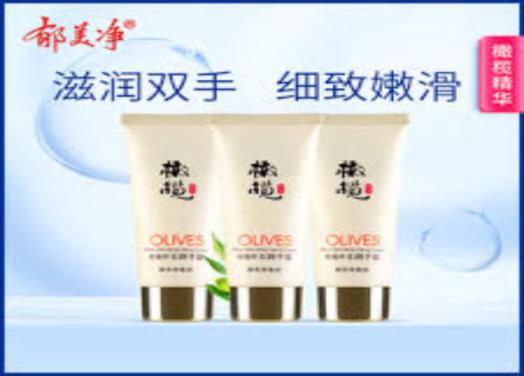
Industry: Necessities